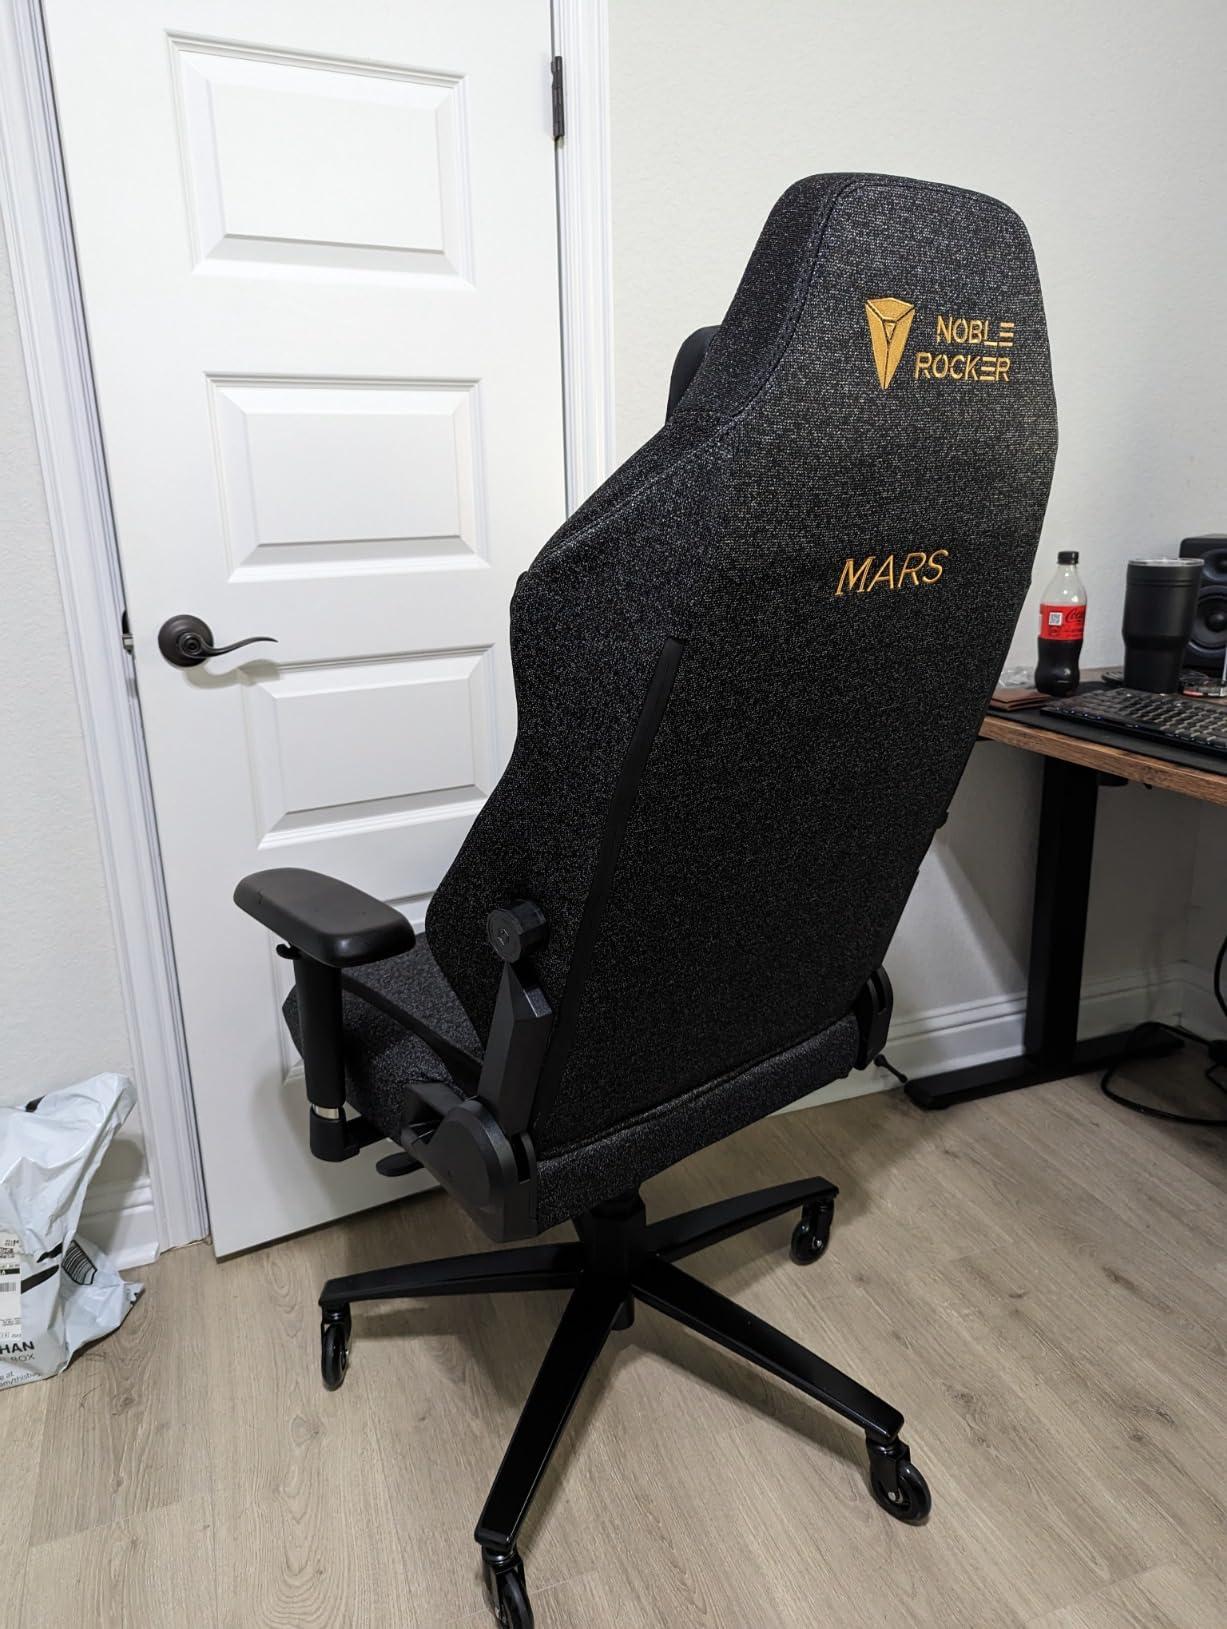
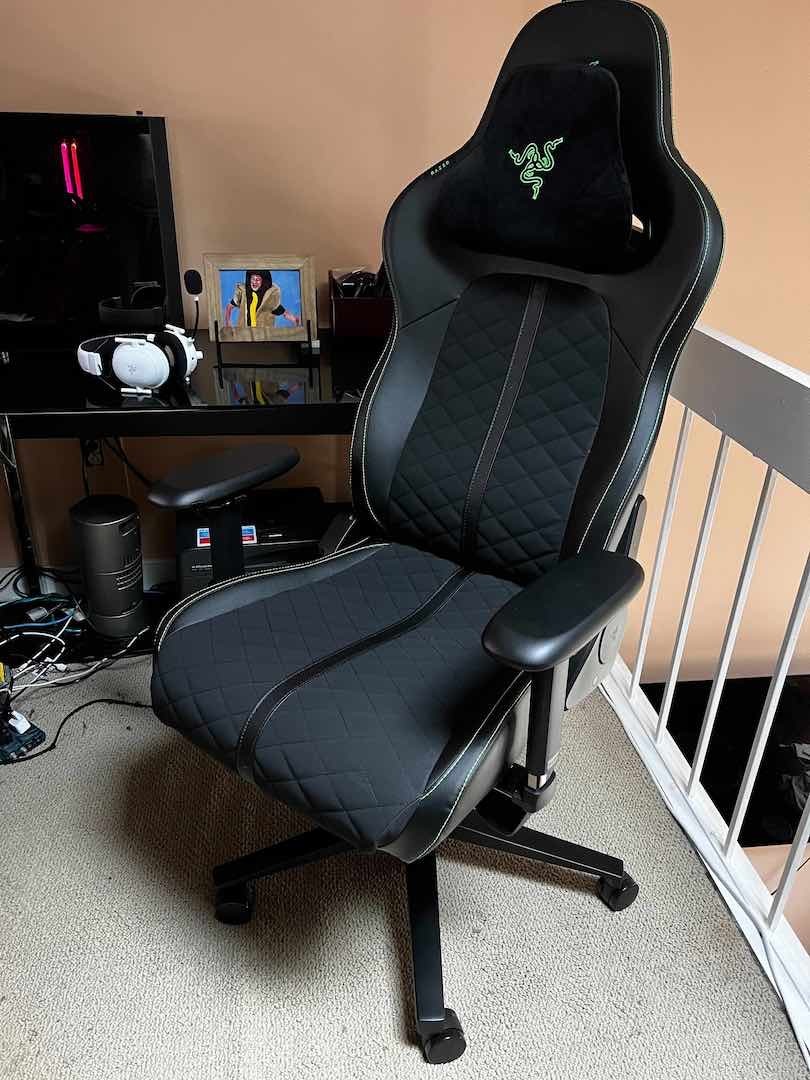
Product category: items_chair
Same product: no